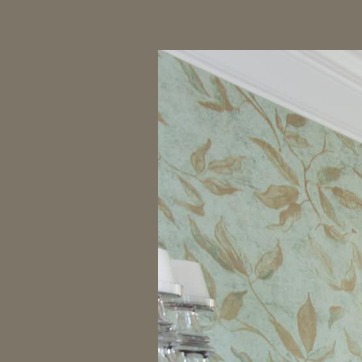
Material: wallpaper